Stockdale High School (Bakersfield, California)

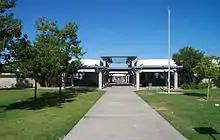
Stockdale High School campus entrance

The NHS at Stockdale is the primary community service organization on campus and includes over 590 students as members. The club was awarded national recognition in 2015 as one of five chapters in the country chosen for the Outstanding Service Project award for Welcome Home. They have also won Beautiful Bakersfield awards and PEAAK awards.